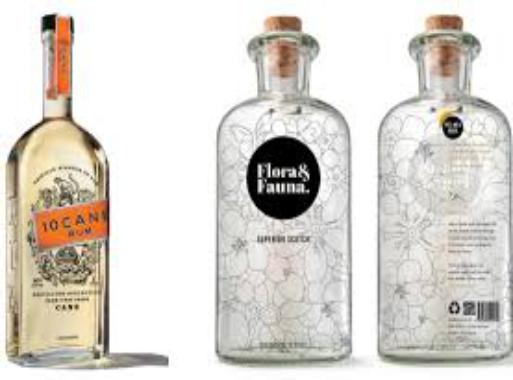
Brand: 10 Cane
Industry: Food